Persecution of Christians in the Eastern Bloc

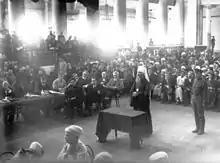
Russian Orthodox metropolitan Benjamin of Petrograd standing trial for "counter-revolutionary agitation"

A few years later, in 1929, priests were not considered workers; thus, they were given higher taxes. Priests also could not serve in the military because they were ineligible. The priests, because of their ineligibility, were given non-service taxes, which was calculated to be more than 100% of their income. Priests also were ineligible to join collective farms. Because of this, they were given no health care, pensions, or social security. By 1939, only 500 out of 50,000 churches remained open.